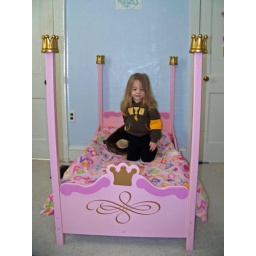
Olivia in her big girl bed